Cultural depictions of Charles V, Holy Roman Emperor

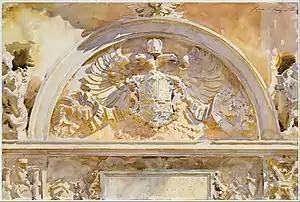
"Escutcheon of Charles V", watercolour, John Singer Sargent, 1912. Metropolitan Museum of Art

In his lifetime, artists usually accompany him in his expeditions. These artists tended to depict him as a Roman emperor (a "calculated feat", according to Sacheverell Sitwell) and this continued after his death. The monument in Palermo is a notable example.